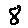
Label: 8